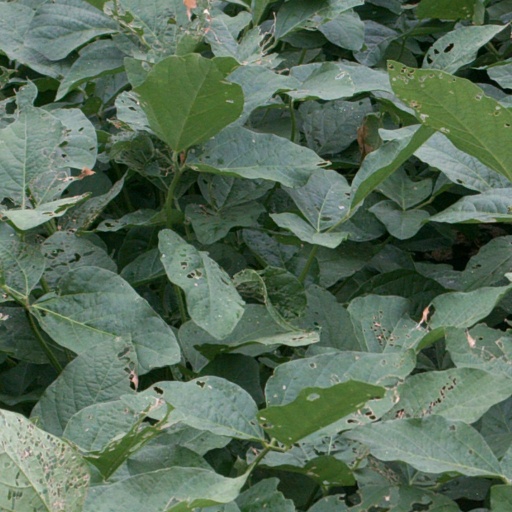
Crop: soybean